Mughallis

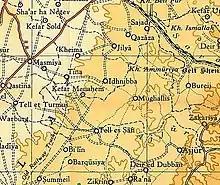
Mughallis 1945 1:250,000

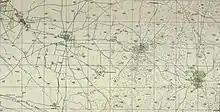
Mughallis 1948 1:20,000

Mughallis became depopulated on July 9–10, 1948. On 16 July, Giv‘ati HQ informed General Staff\Operations that "our forces have entered the villages of Qazaza, Kheima, Jilya, ‘Idnibba and Mughallis, expelled the inhabitants, [and] blown up and torched a number of houses. The area is at the moment clear of Arabs."